Max von Neumayr

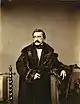
Max von Neumayr, photographed by Franz Hanfstaengl, c. 1861

Max von Neumayr (born 29 July 1808 in Munich; died 14 January 1881 in Munich) was a German administrative lawyer and parliamentarian in the Kingdom of Bavaria. For a short time, he served as Chairman of the Council of Ministers of the Kingdom of Bavaria.